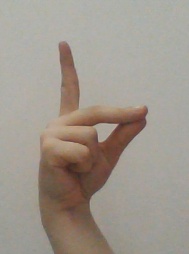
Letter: ta